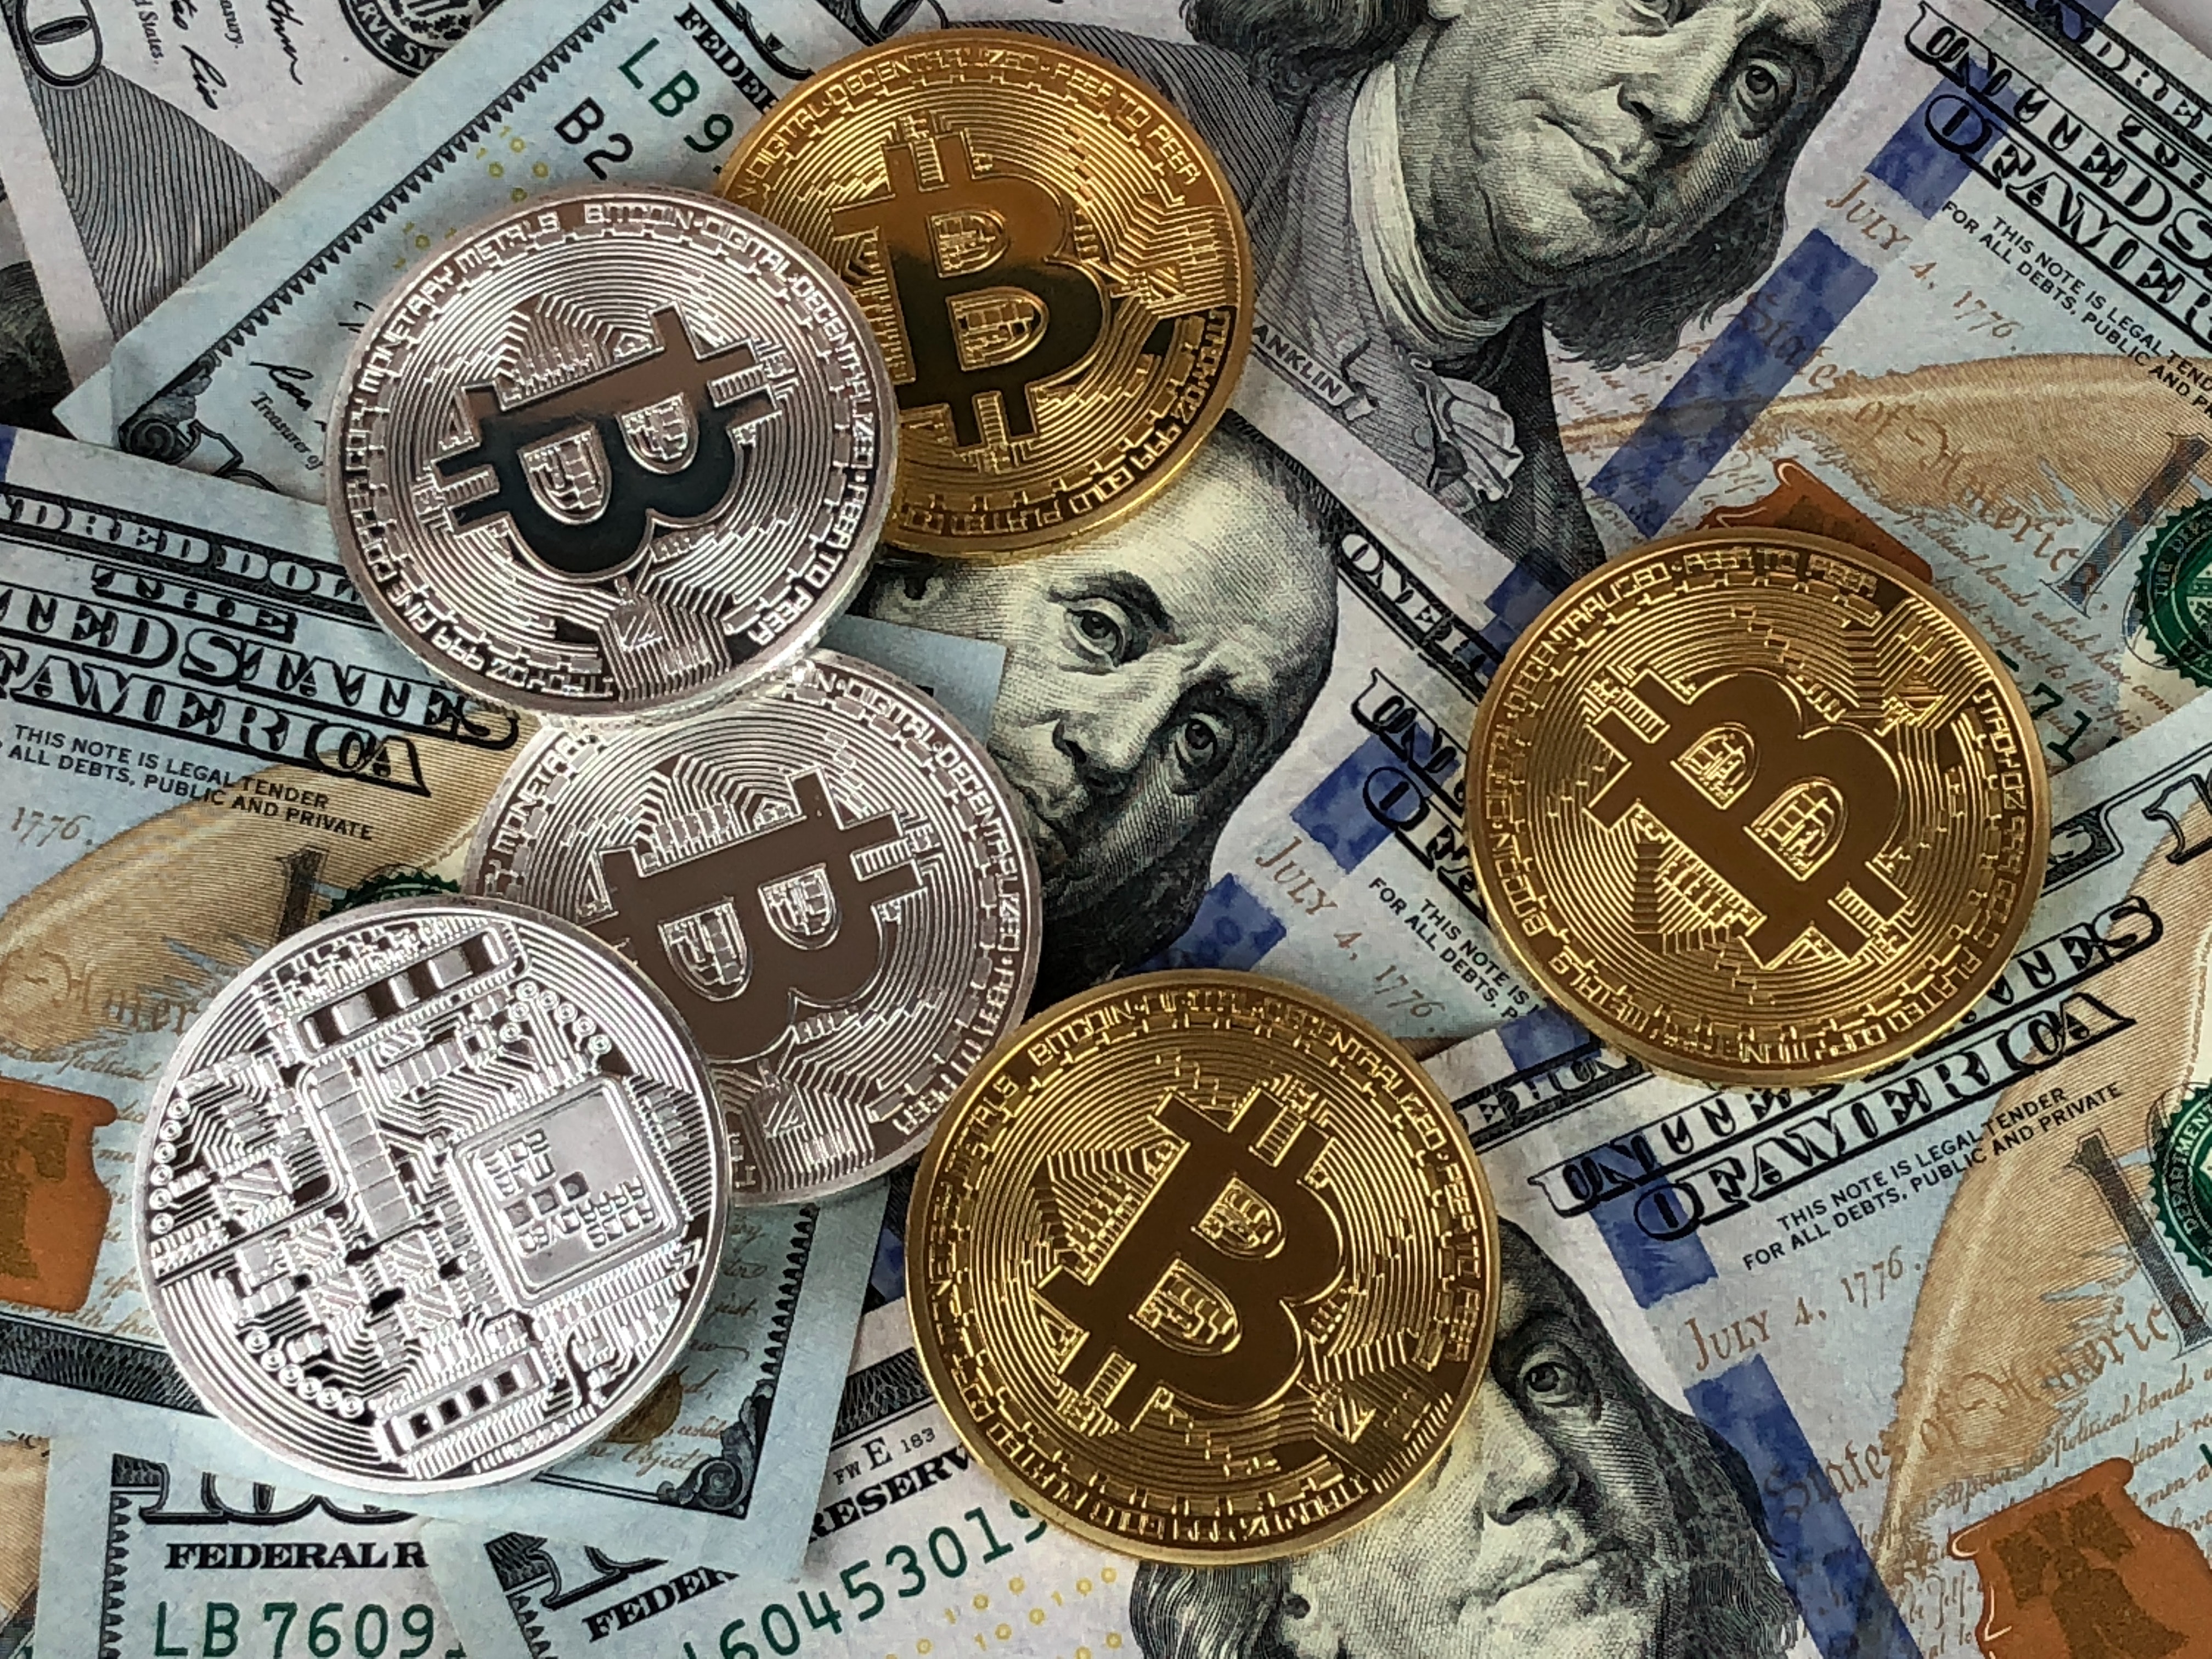
money, cash, currency, banknote, saving, coin, paper, money handling, paper product, dollar, stock photography, metal, world, collection, history